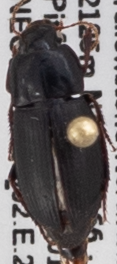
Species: Harpalus opacipennis
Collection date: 2018-07-12
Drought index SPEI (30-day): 0.662
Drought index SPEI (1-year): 2.09
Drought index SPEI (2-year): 0.992